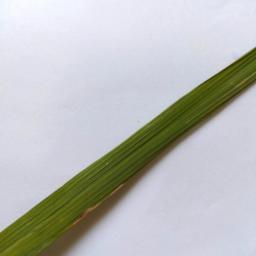
Label: Rice___Brown_Spot